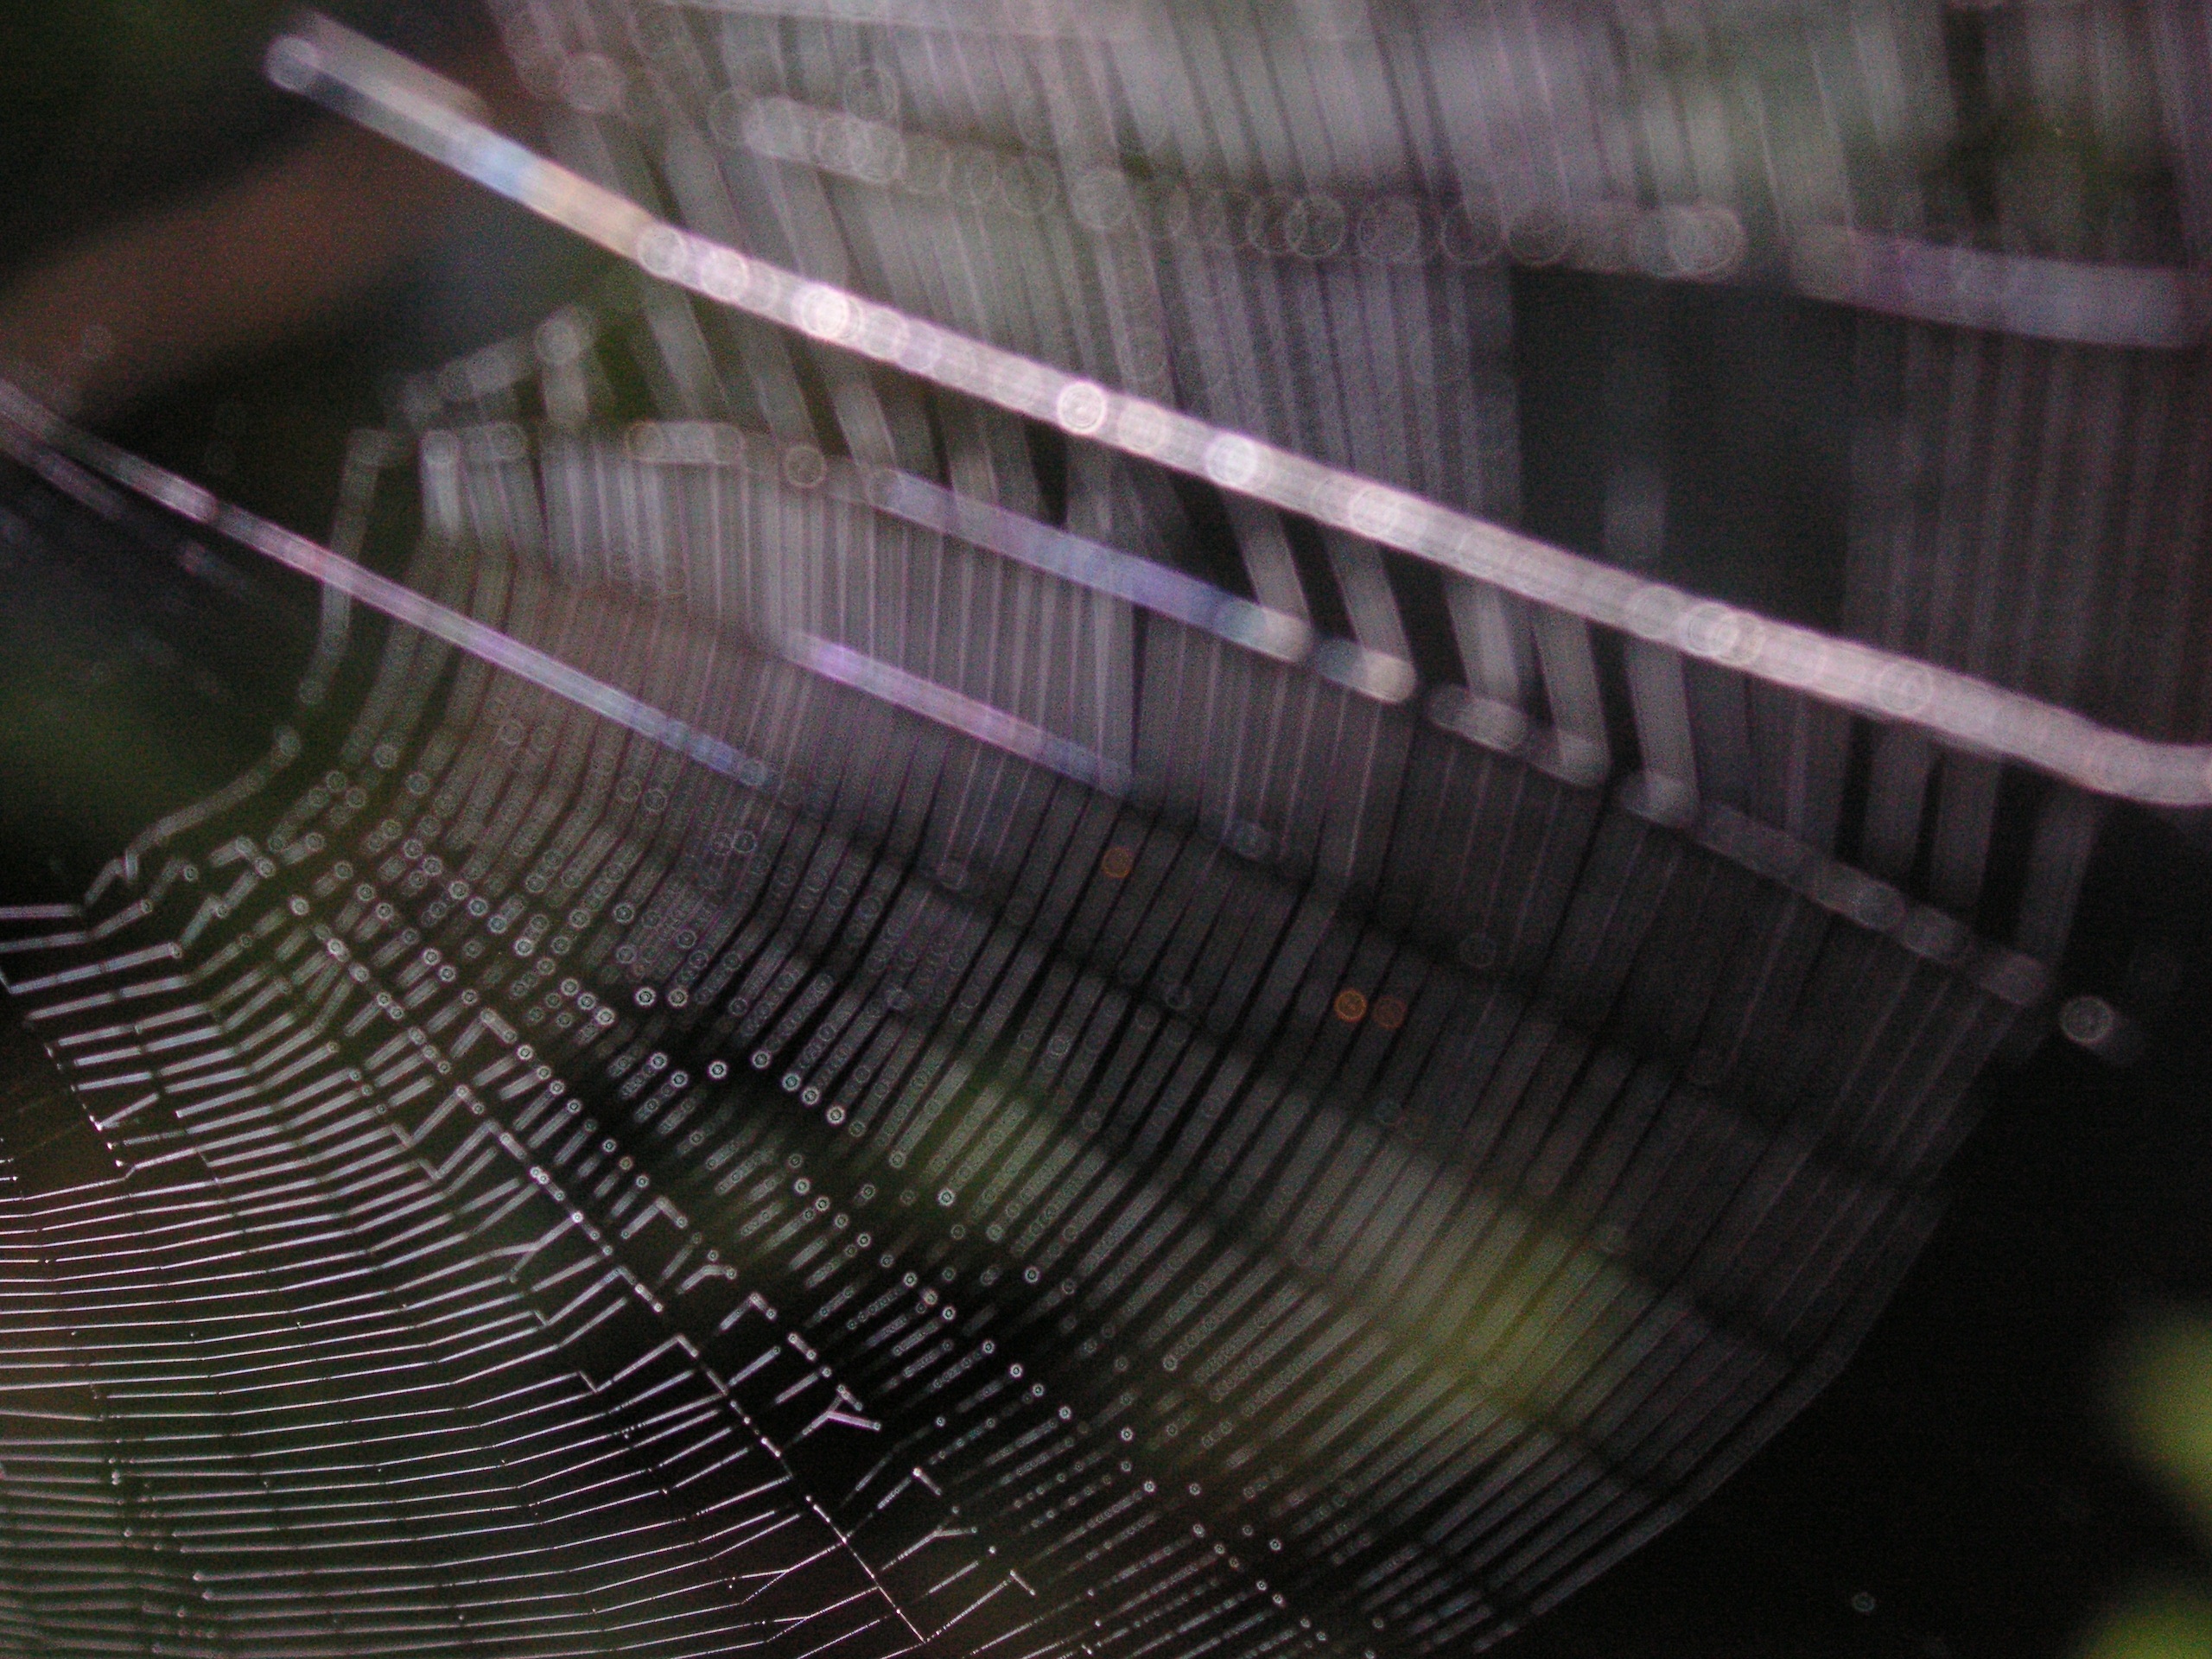
wing, line